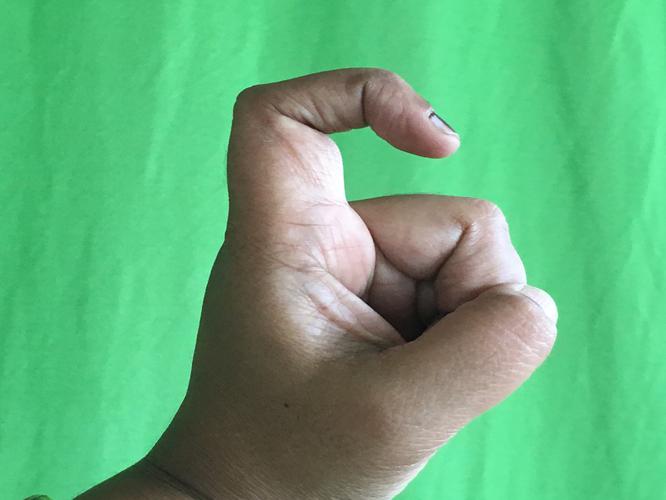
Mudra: Tamarachudam
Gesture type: single_hand